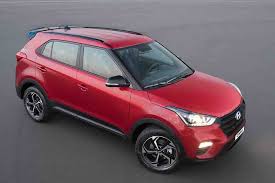
Label: noambulance